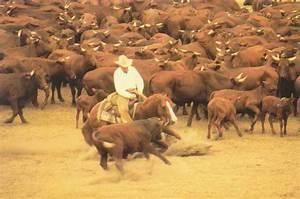
horse